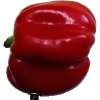
Label: Pepper Red 1